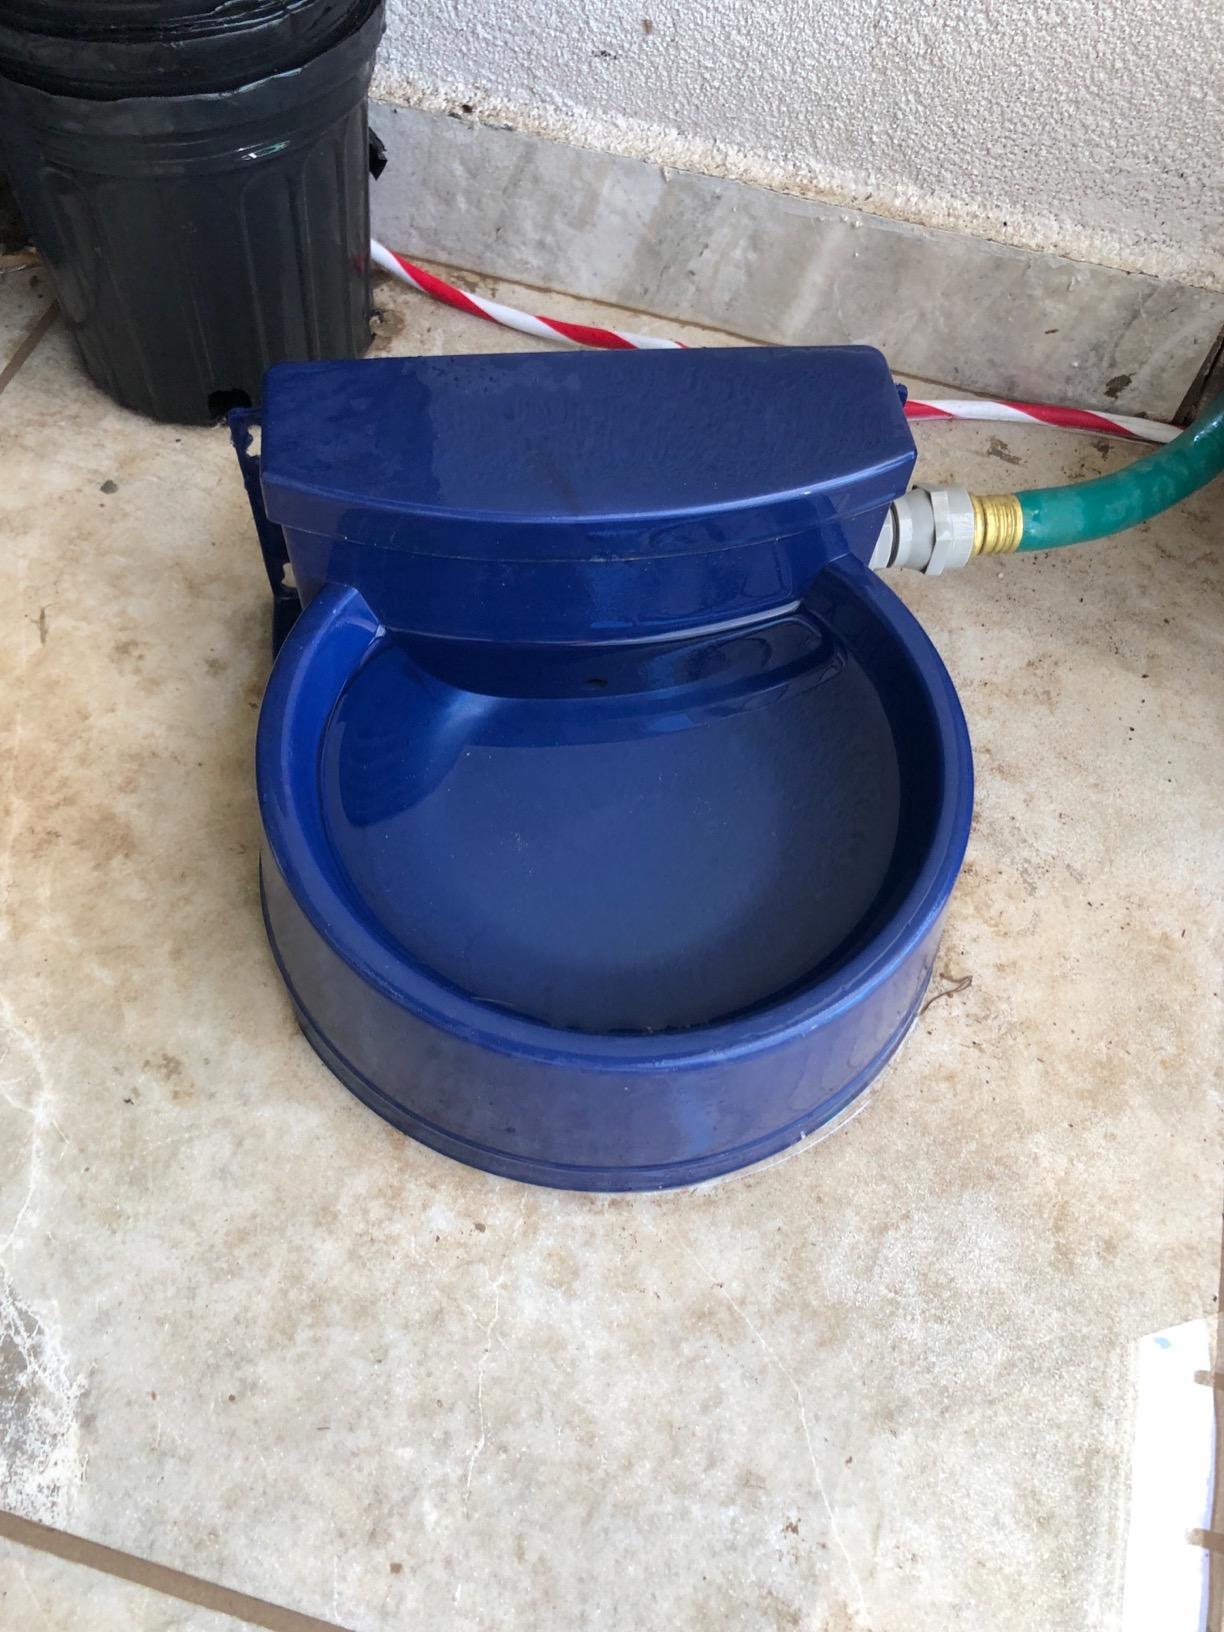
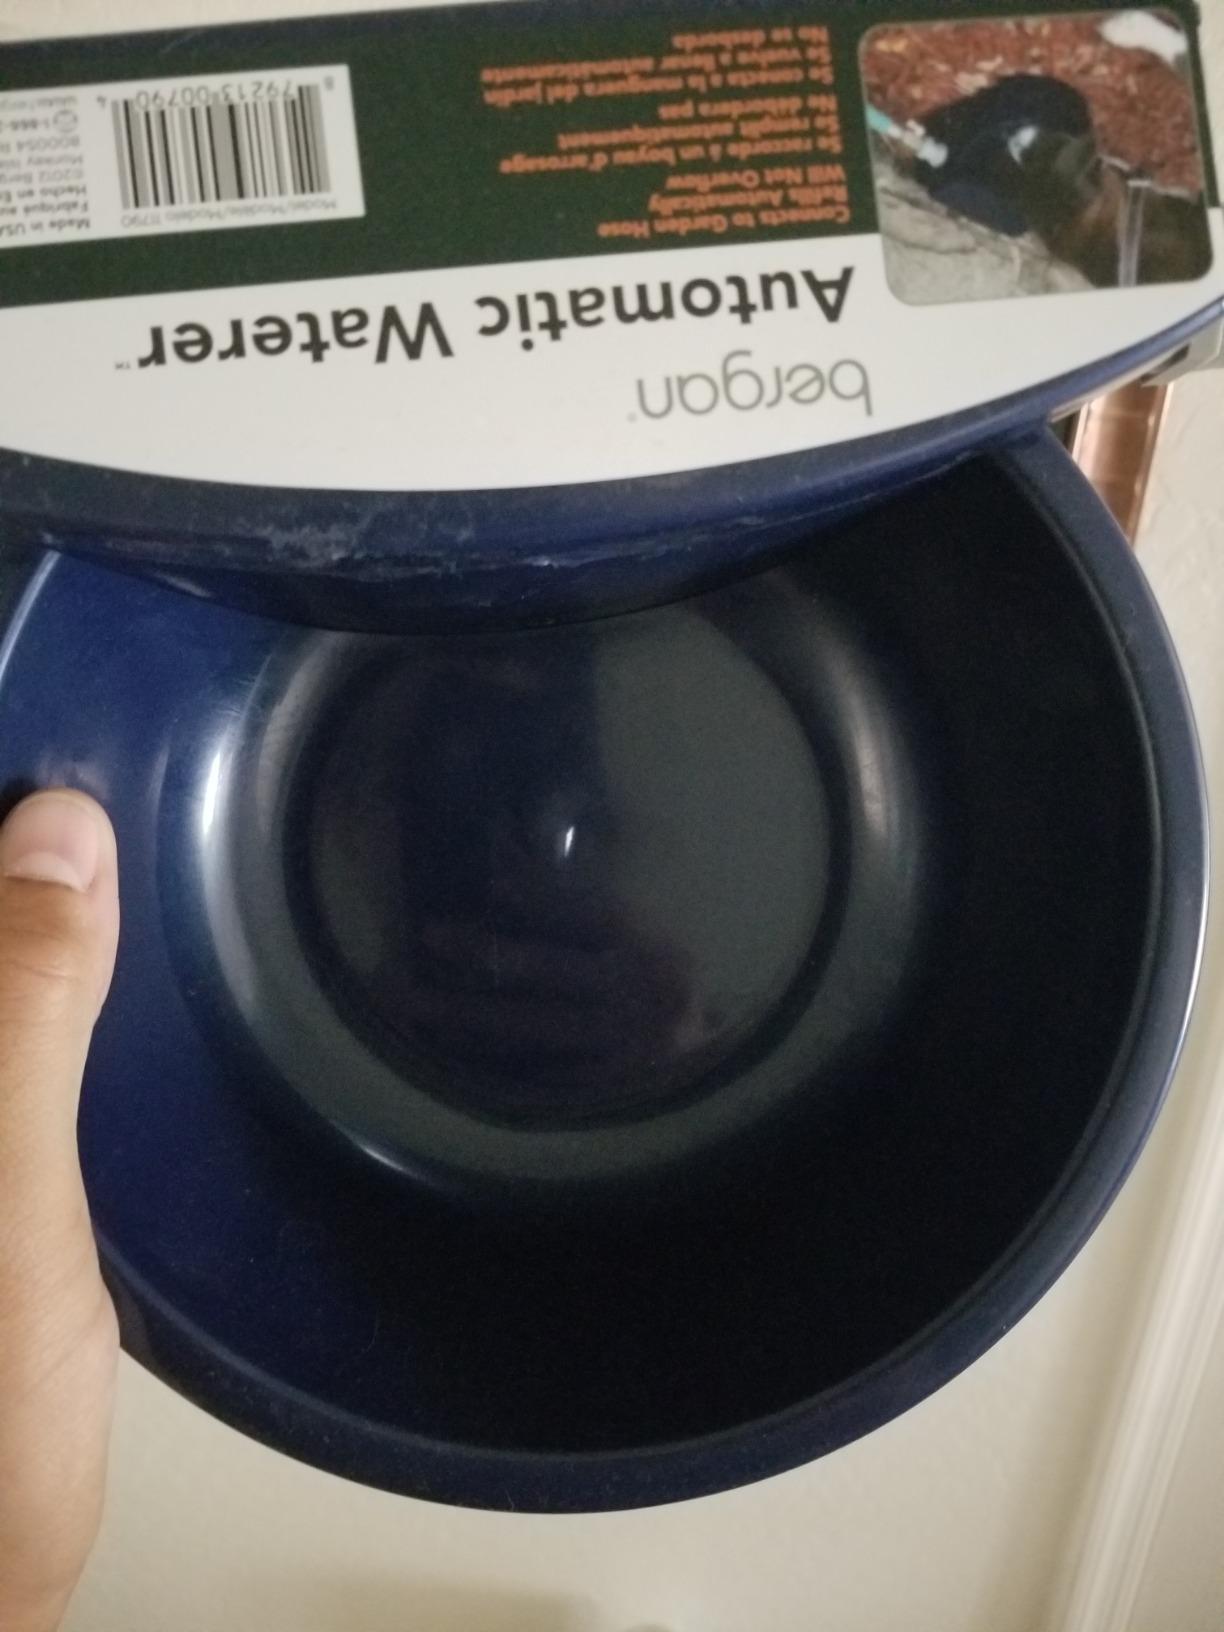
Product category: items_bowl
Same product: yes